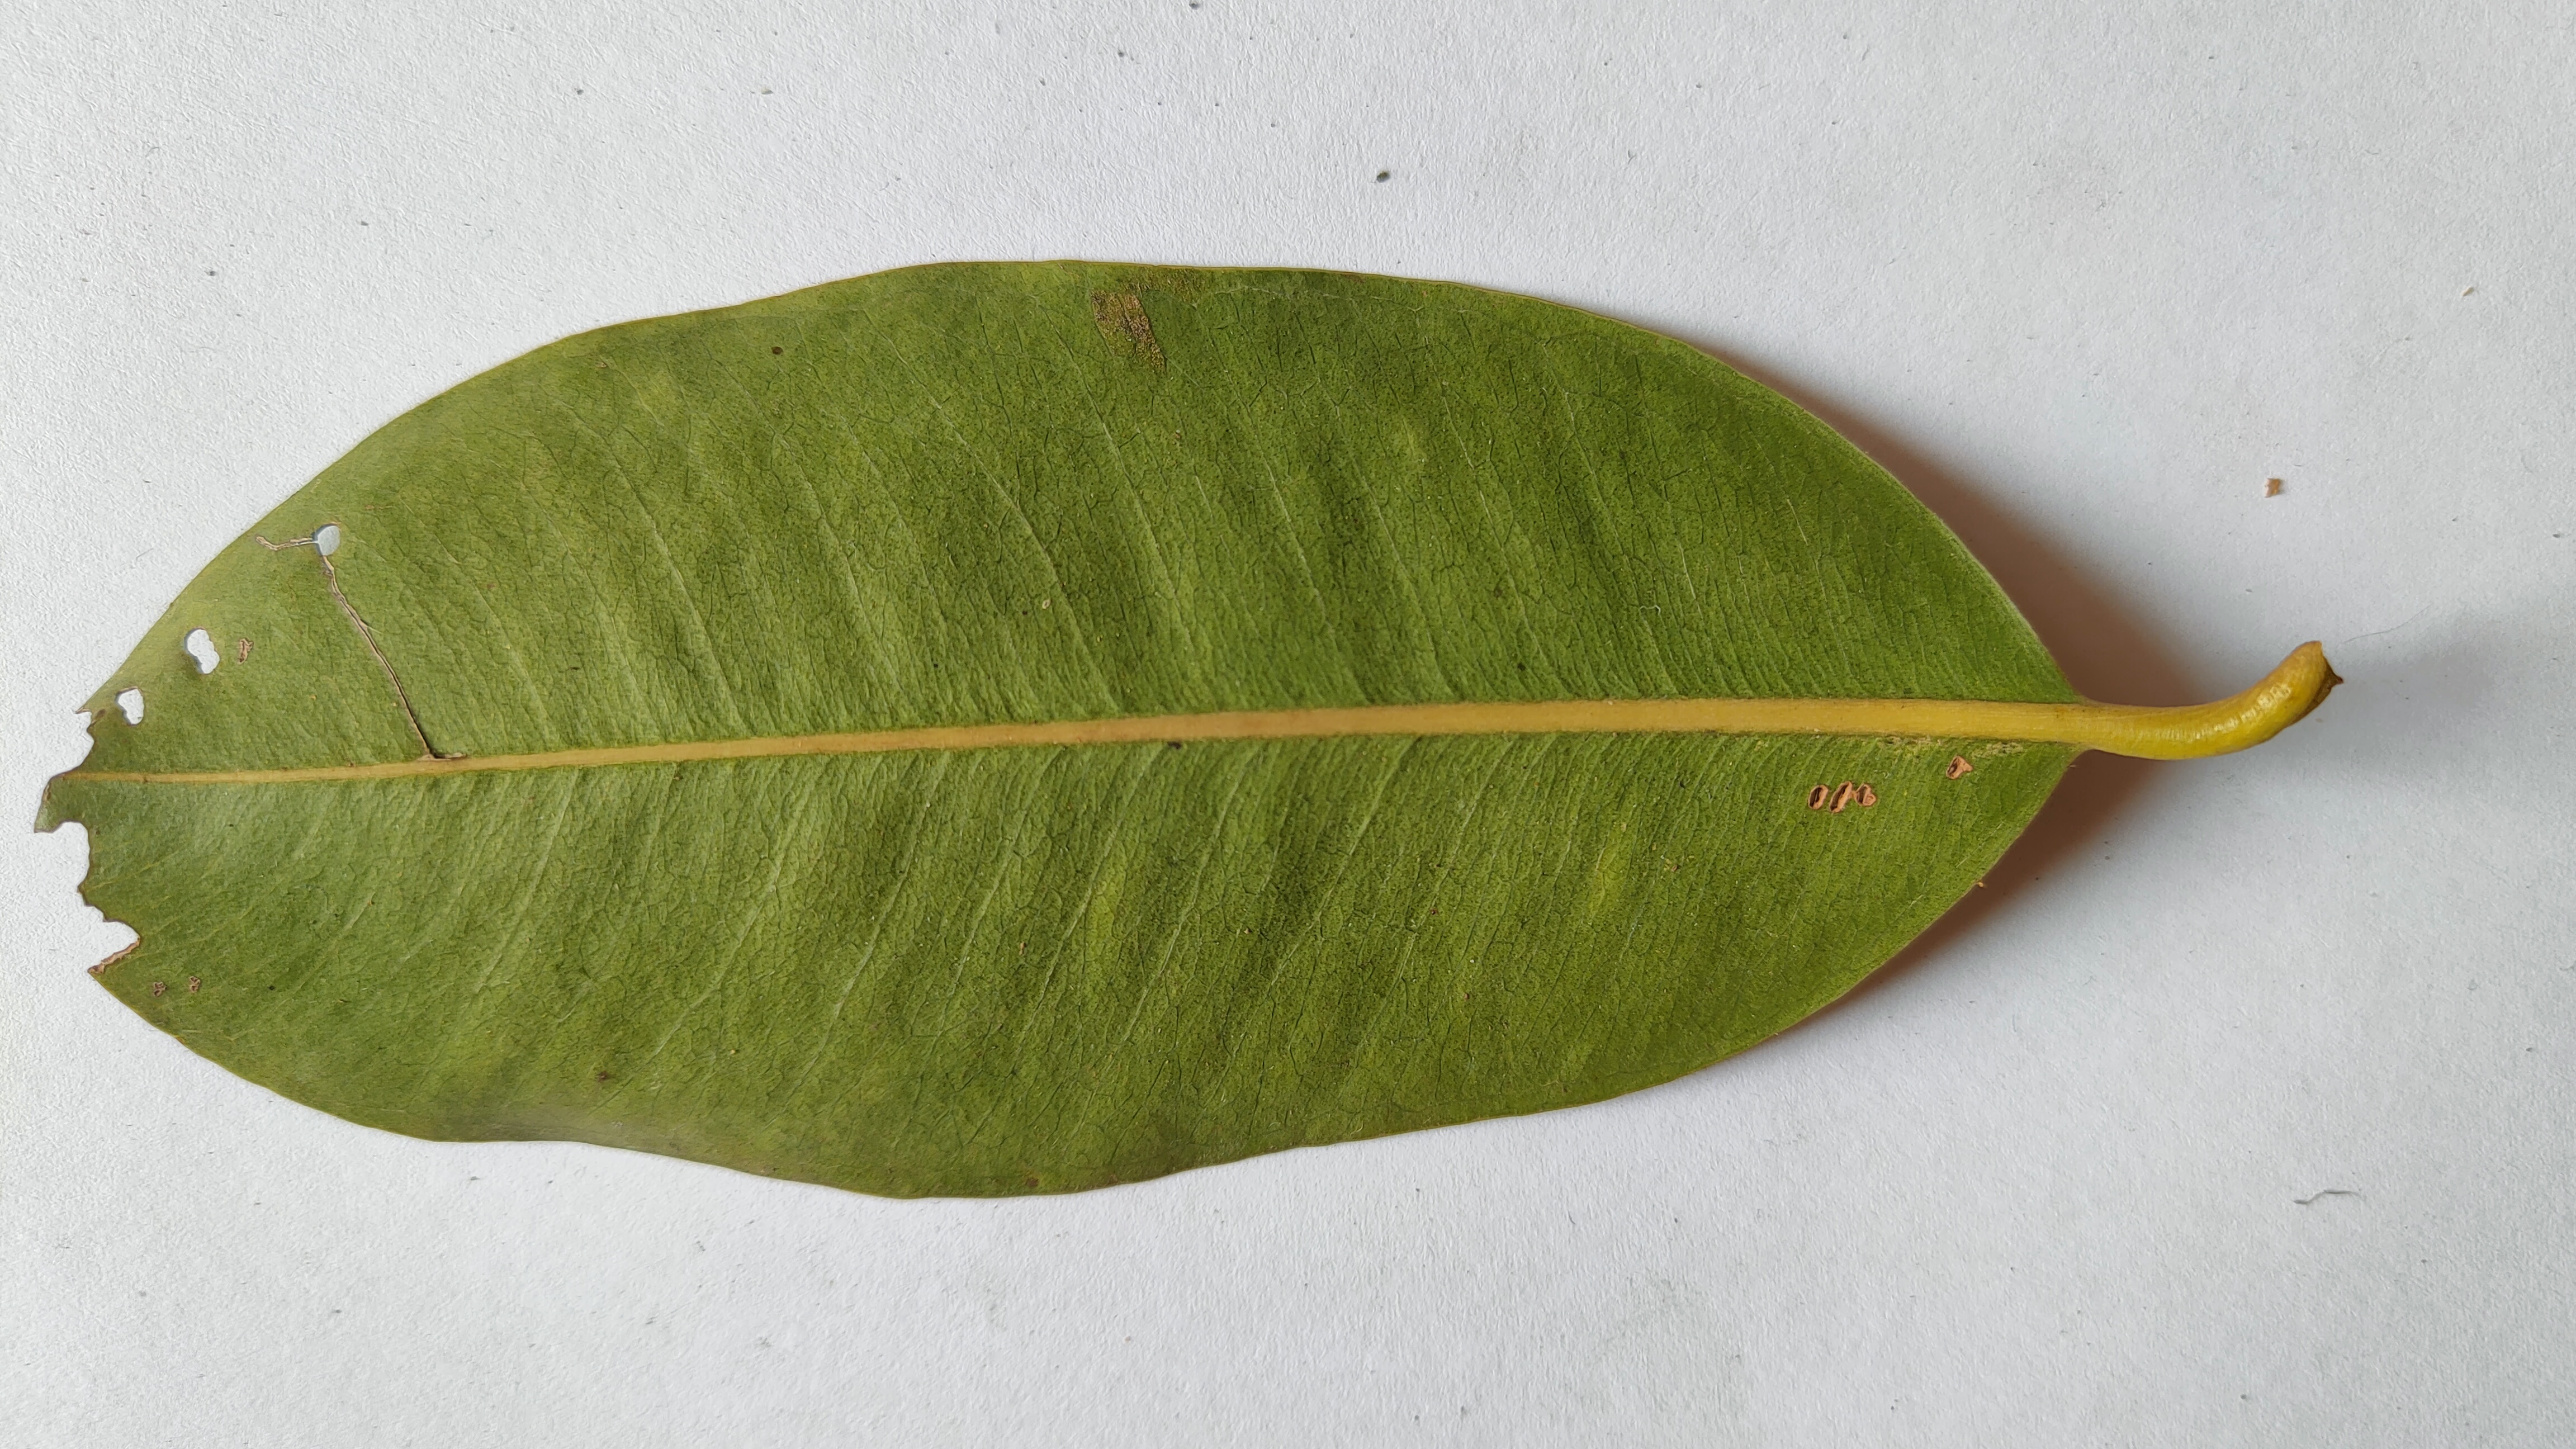
Leaf variety: Black plum